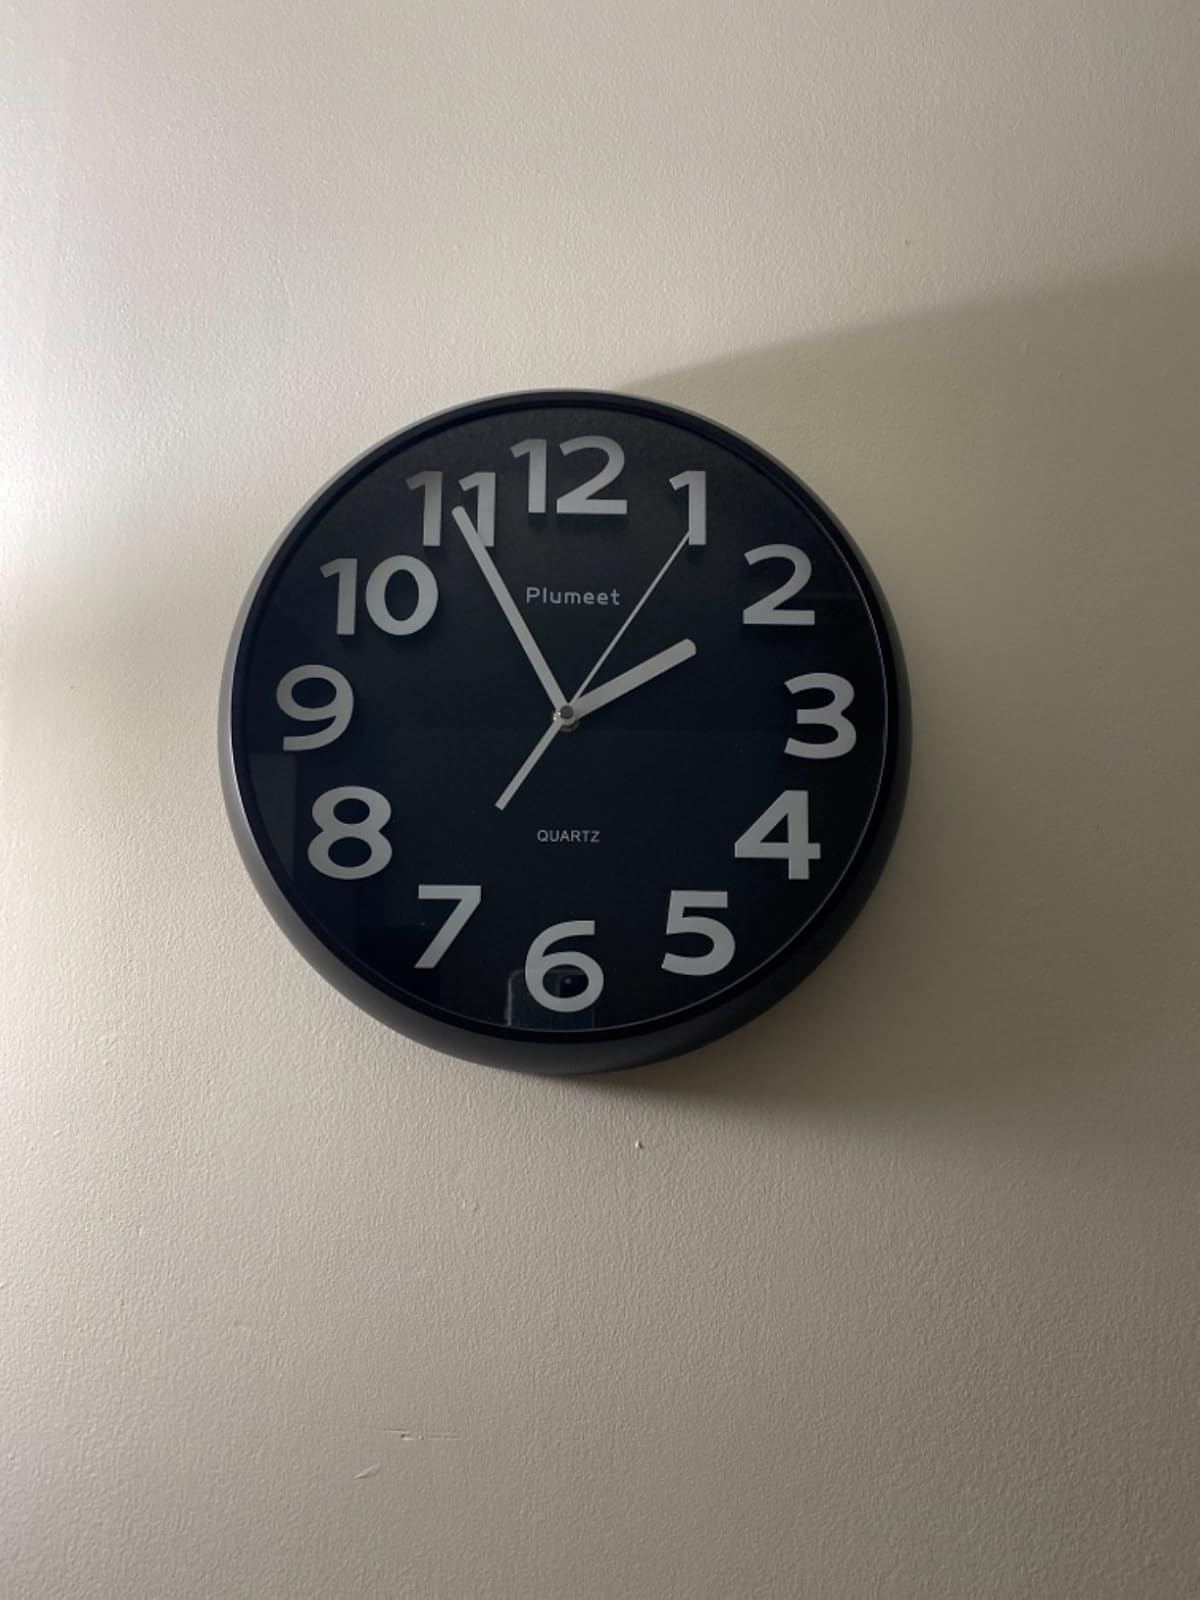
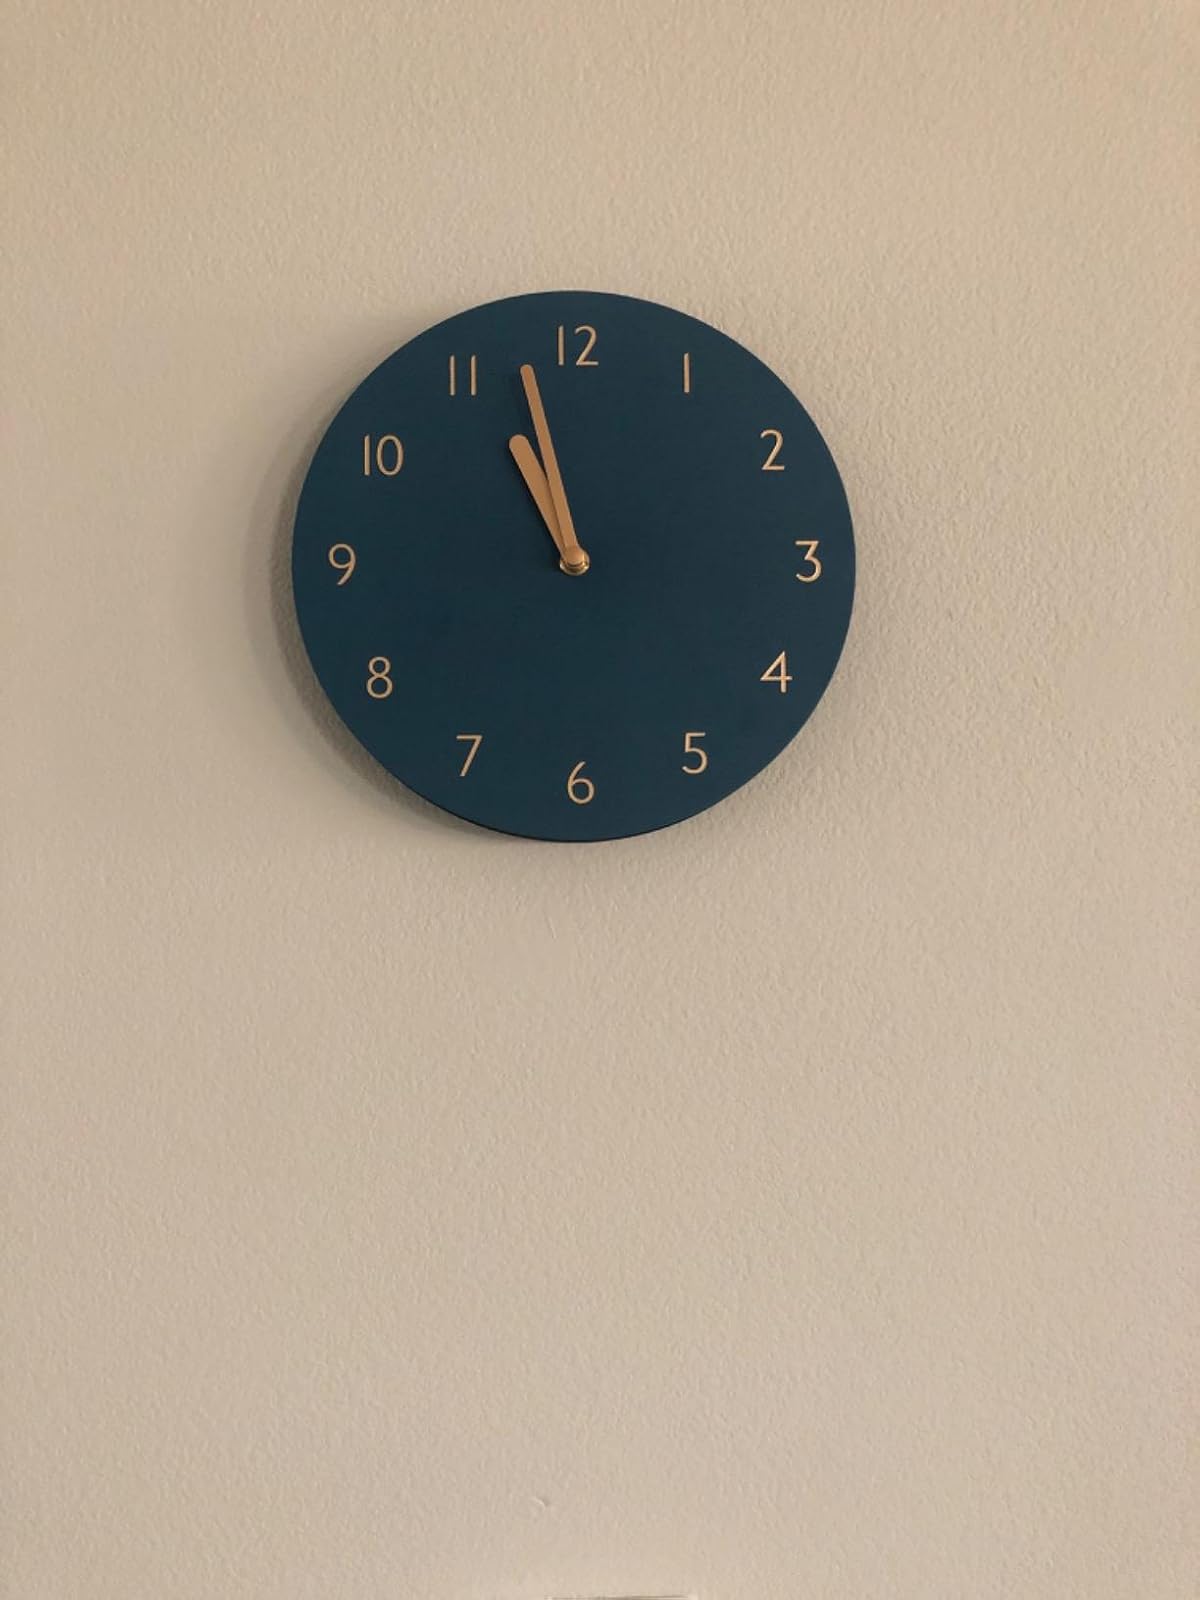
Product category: clock
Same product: no